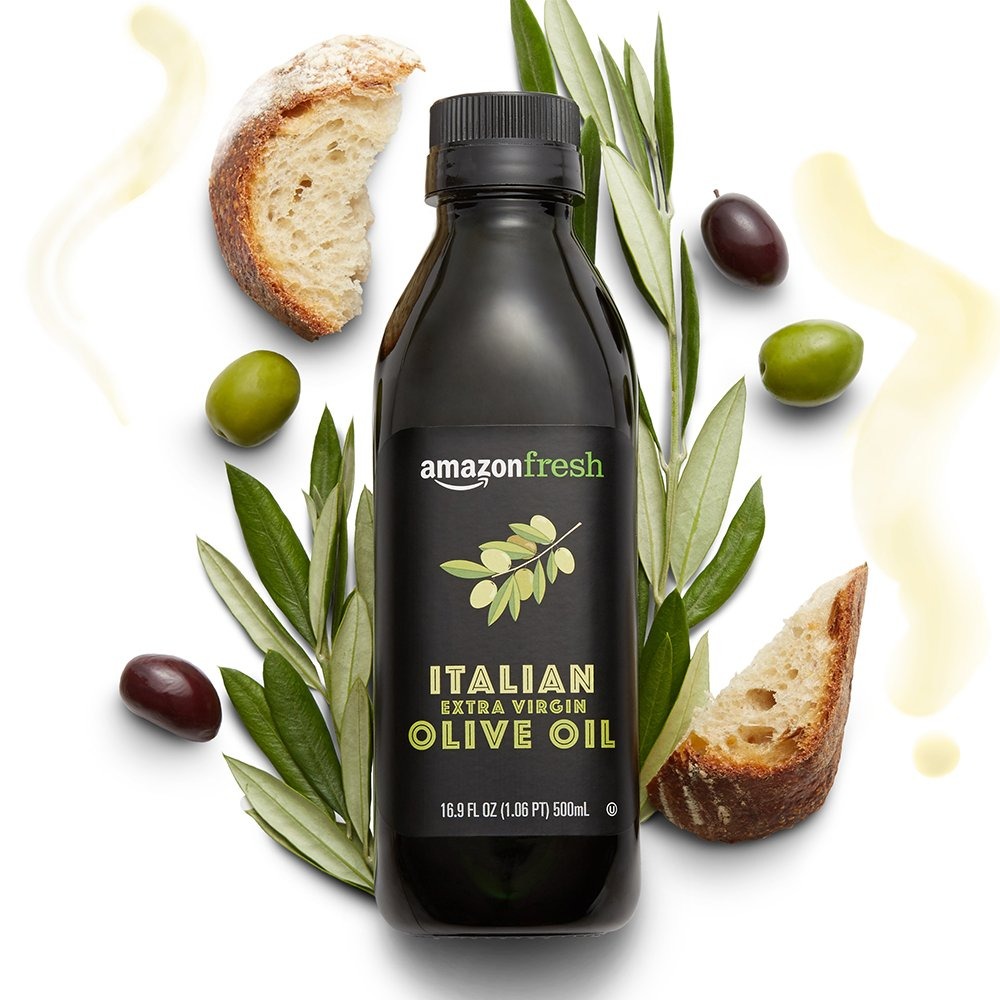
Item Name: Amazon Fresh, Italian Extra Virgin Olive Oil, 16.9 Fl Oz
Bullet Point 1: Cold extracted
Bullet Point 2: A smooth blend with subtle notes of pepper and herbs
Bullet Point 3: Pressed and bottled in Italy
Bullet Point 4: Use for cooking, grilling, and in finishing dishes
Bullet Point 5: One 16.9-ounce plastic bottle of Extra Virgin Olive Oil
Bullet Point 6: If you like La Tourangelle, Organic Extra Virgin Olive Oil, we invite you to try AmazonFresh Italian Extra Virgin Olive Oil
Bullet Point 7: An Amazon brand
Value: 16.9
Unit: Fl Oz

Price: 8.69